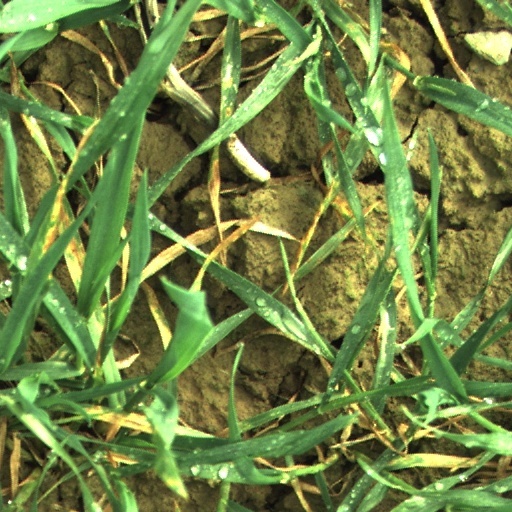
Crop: wheat